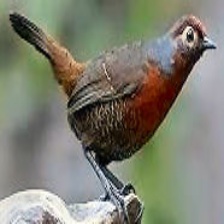
Species: BLACK THROATED HUET
Scientific name: PTEROPTOCHOS TARNII